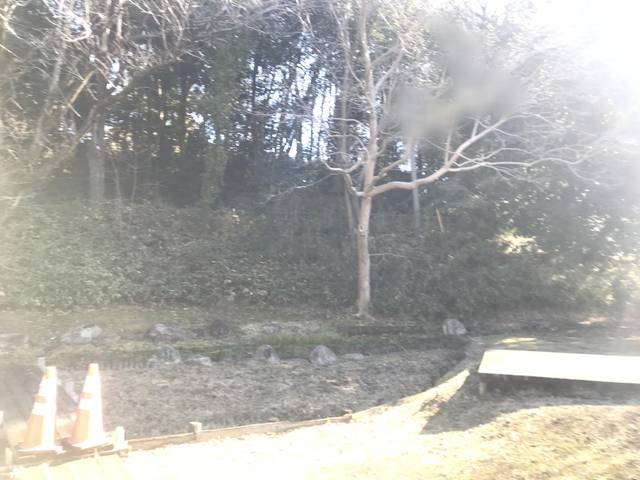
Region: Japan
Coordinates: 36.356, 140.463